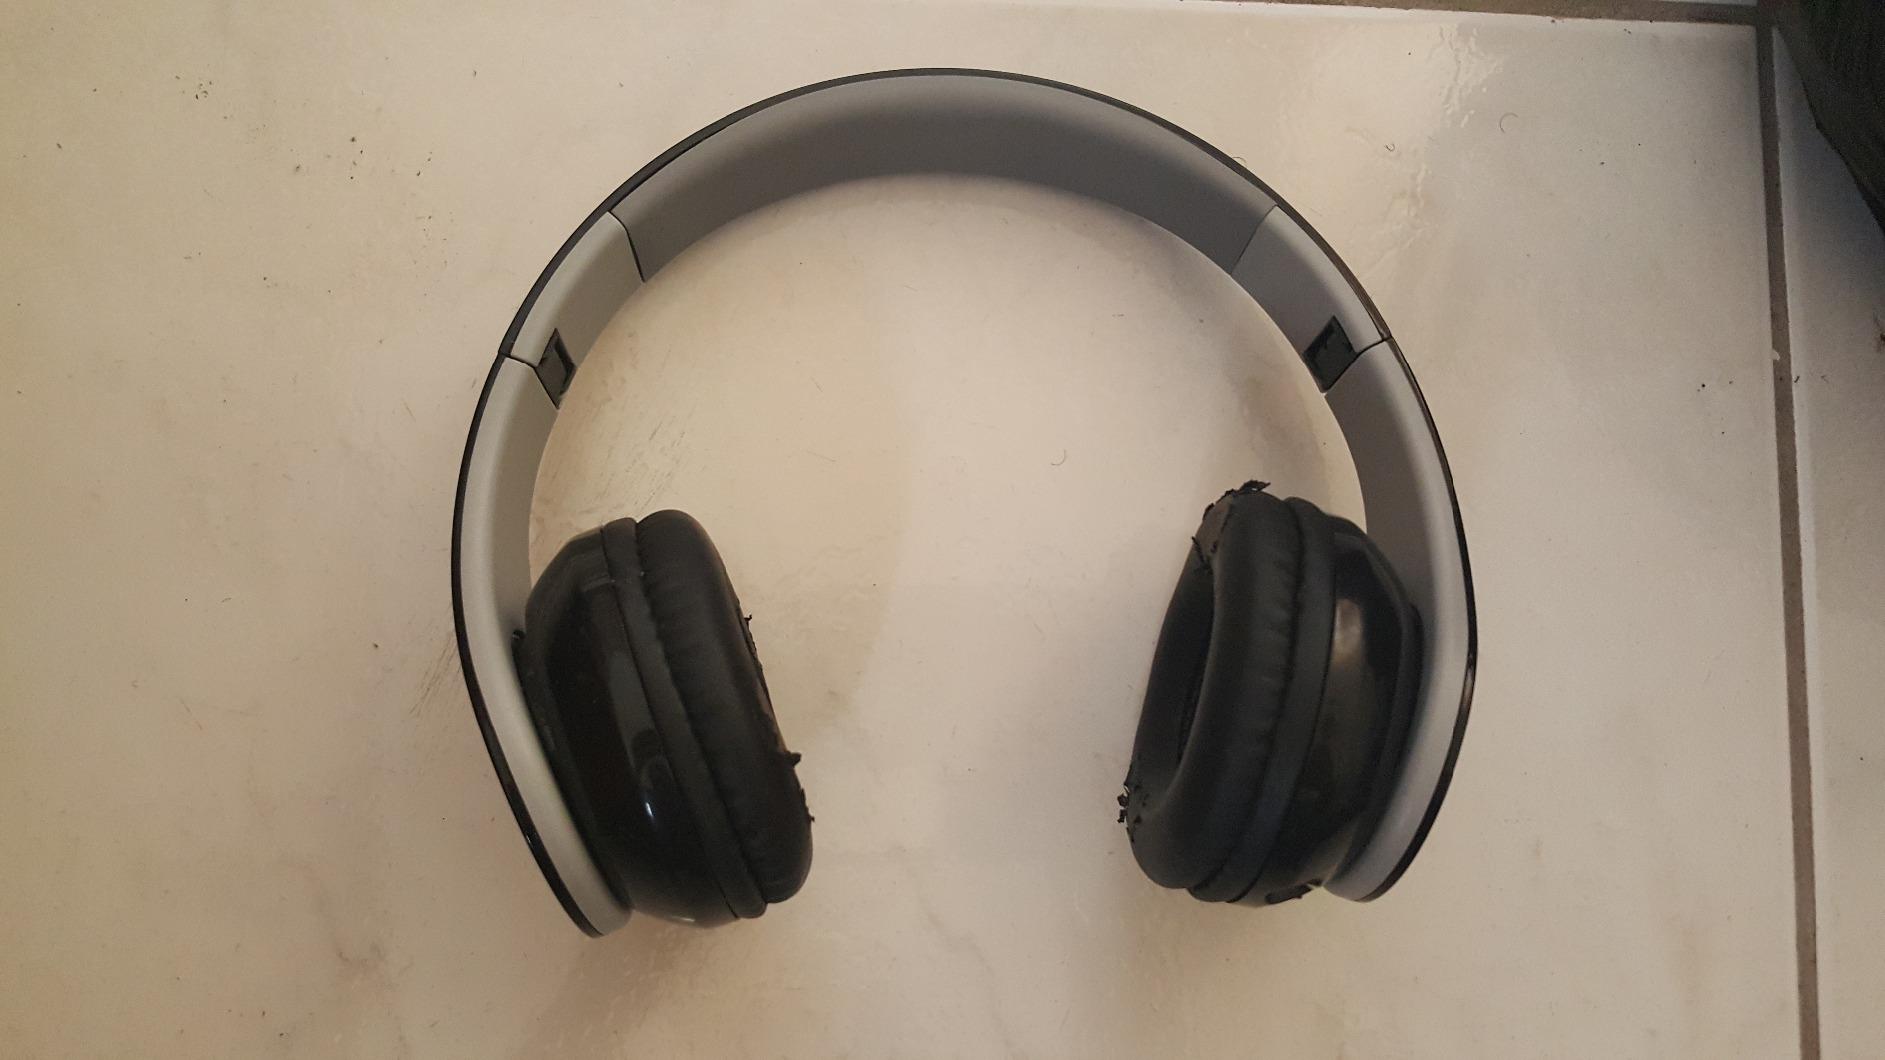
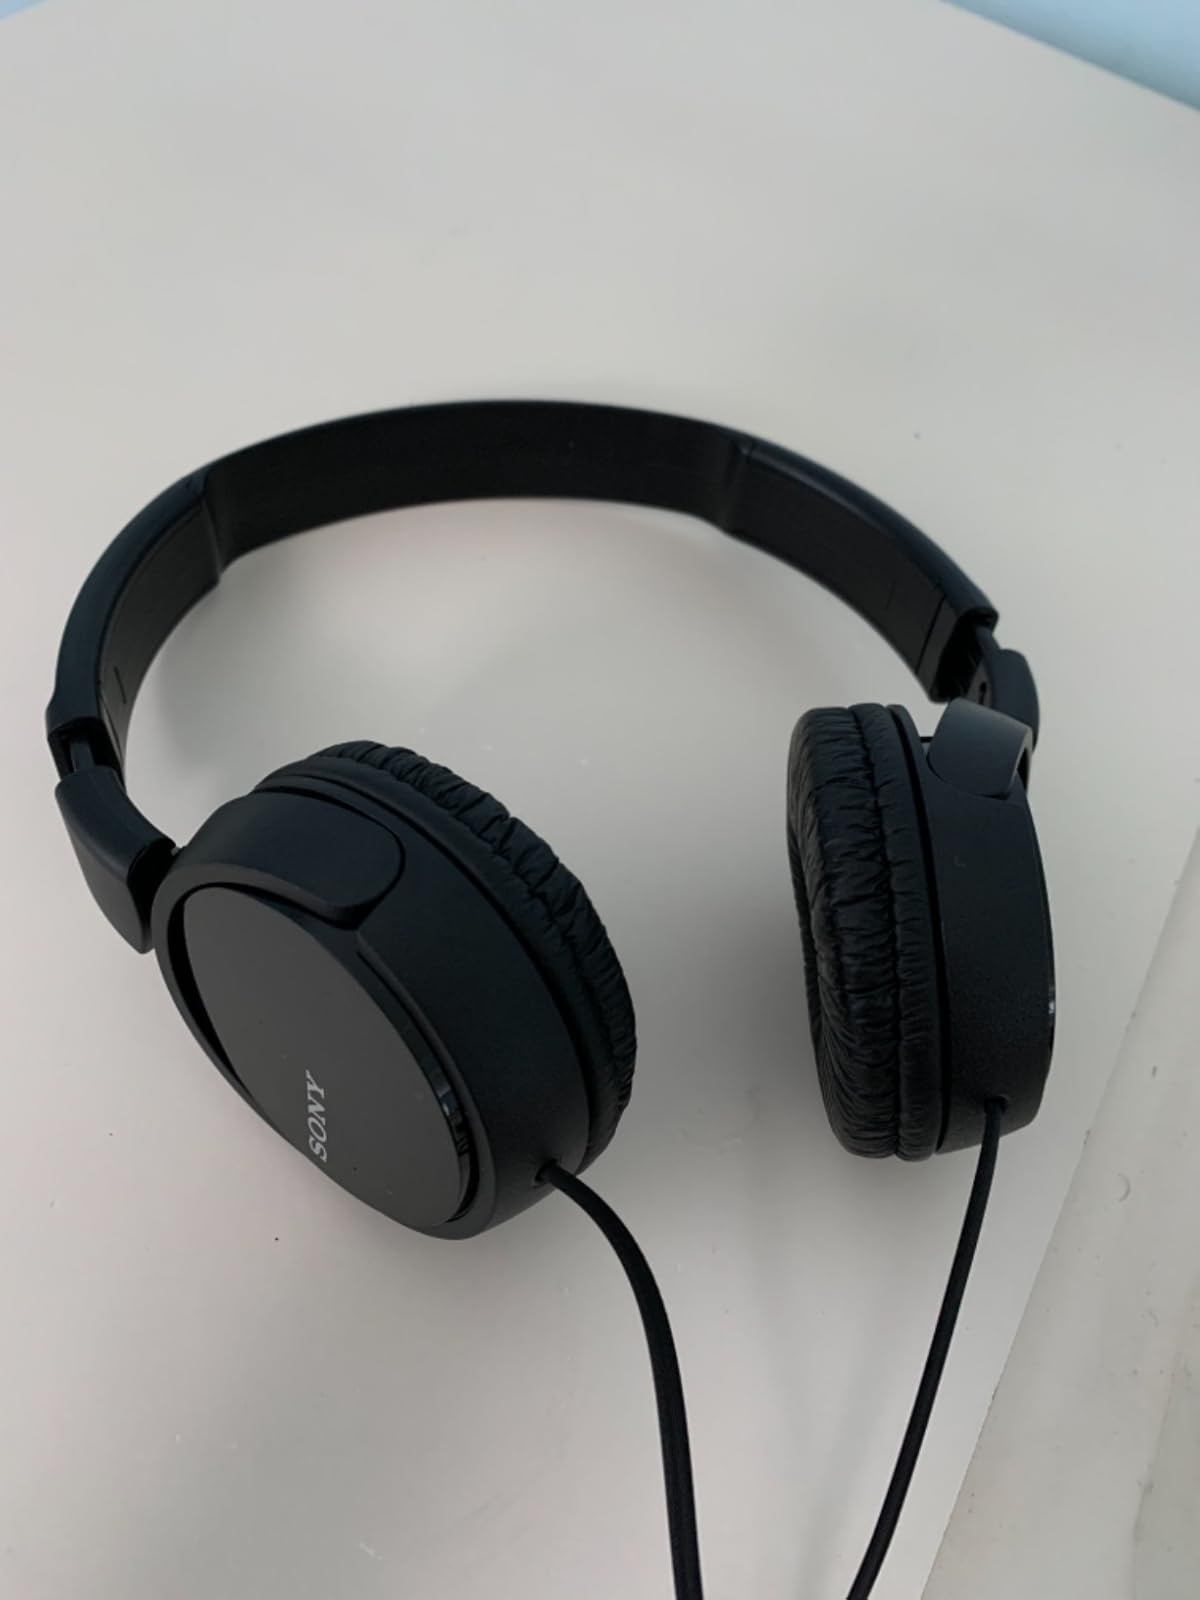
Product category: headphones
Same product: no